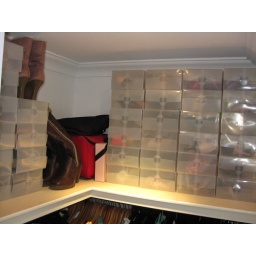
My shoe army in their new plastic box homes.